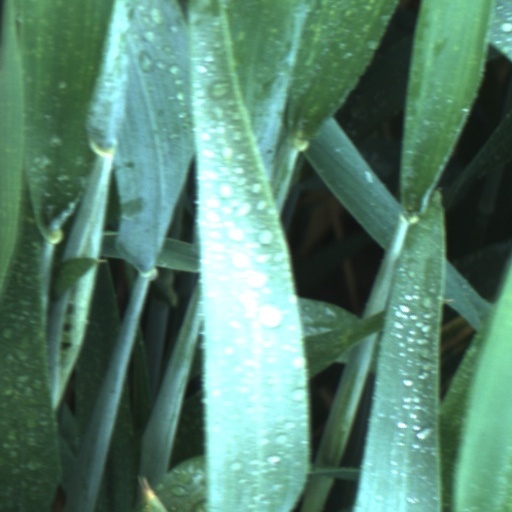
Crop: wheat